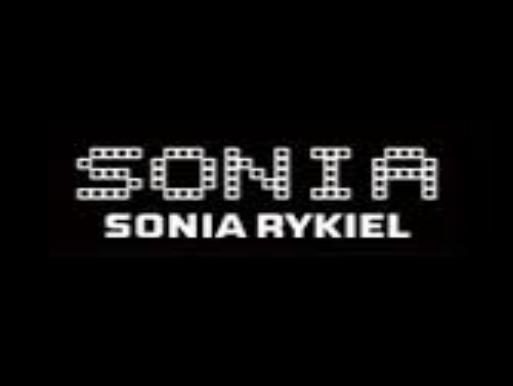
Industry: Clothes